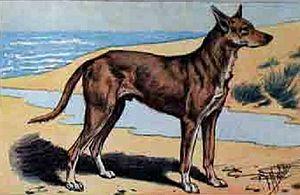
Chien de race Charnaigre en Provence (France), disparu au début du XXe siècle
Le charnaigre, charnègre ou charnique était un chien de chasse, aujourd'hui disparu, présent essentiellement en Provence, en Languedoc et en Roussillon.
Le lévrier est un chien longiligne, aux longues pattes fines, au corps souple et léger, très musclé, tendineux, bâti pour la course. Actuellement, il existe 13 races classées dans le groupe 10 et 5 races réparties dans le groupe 5 de la nomenclature officielle établie par la Fédération cynologique internationale.